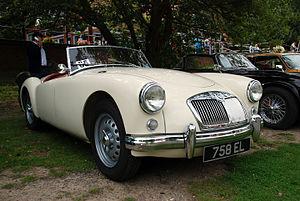
Traquenard au Havre est le premier tome de la série de bande dessinée Ric Hochet. L'album, surtitré « Deux enquêtes de Ric Hochet », inclut Signé Caméléon, première aventure en bande dessinée du personnage, dont le titre figure également sur la couverture mais en caractères plus petits. Chacune de ces enquêtes a une longueur de trente pages, parce que ces récits étaient destinés, après leur prépublication dans l'hebdomadaire Tintin, à paraître séparément dans la collection « Vedette » des éditions du Lombard, avant que l'éditeur change d'avis et que soit lancée, en 1963, une collection Ric Hochet d'albums à couverture cartonnée de soixante pages.